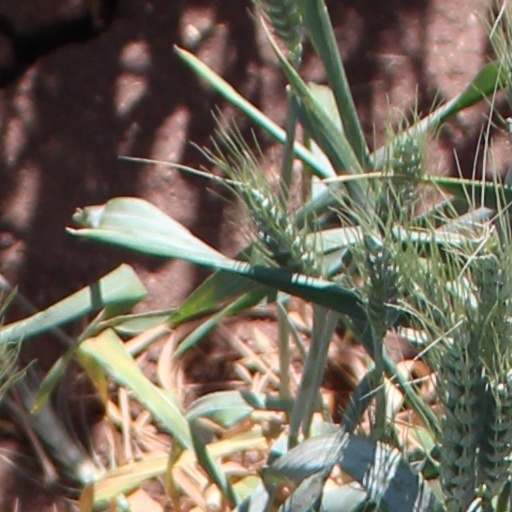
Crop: wheat